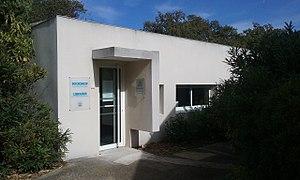
La Maison de la SMF en Luminy, Marseille, France.
La Société mathématique de France a été fondée en novembre 1872, le premier président en a été Michel Chasles. C'est l'une des plus anciennes sociétés savantes de mathématiciens au monde. Association loi de 1901 reconnue d'utilité publique par décret du 11 février 1888, elle a pour but « l'avancement et la propagation des études de mathématiques pures et appliquées ».